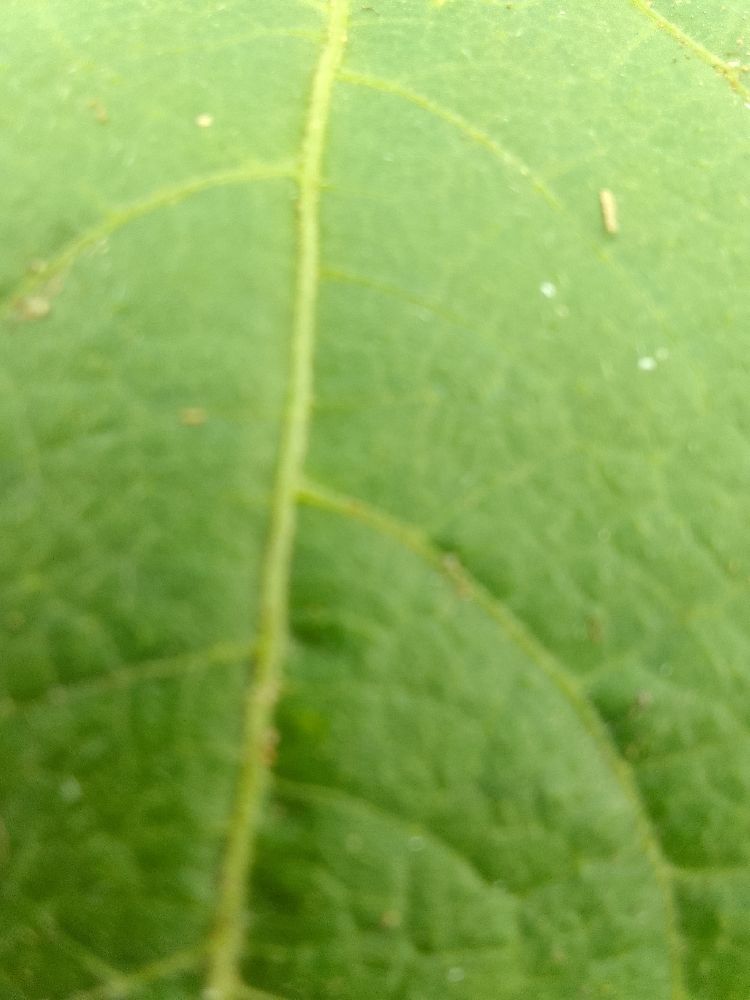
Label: healthy